Answer in natural language. Which point is closer to the camera taking this photo, point B  or point C? Choose between the following options: C or B
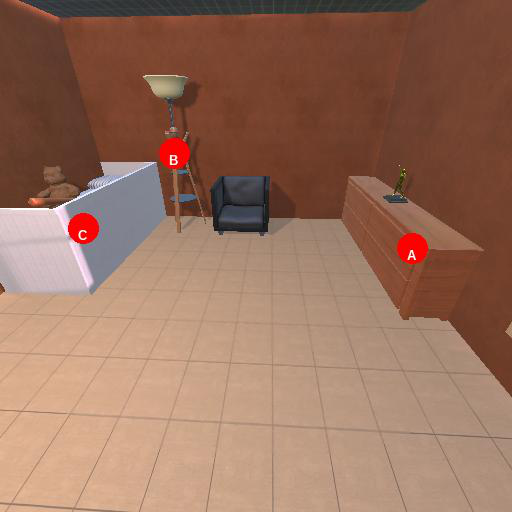
<answer>C</answer>